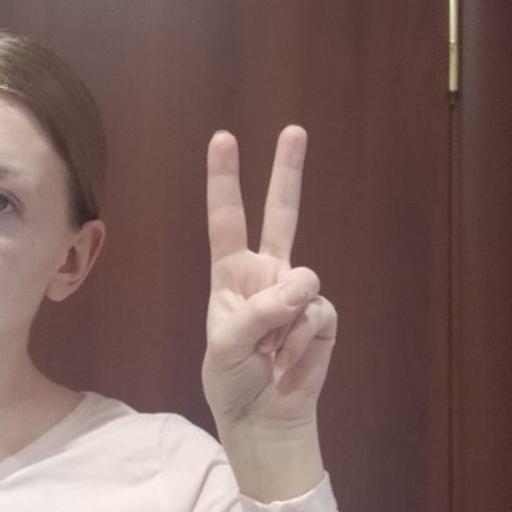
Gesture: peace